Silverjaw minnow

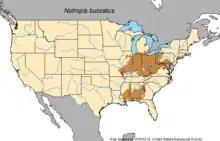
Distribution of silverjaw minnows

Silverjaw minnows exist in large schools at the bottom of shallow, freshwater creeks, streams, and small to medium rivers with gravelly or sandy floors. They prefer the continuously moving water of riffles. Typically they inhabit clear waters without silt.